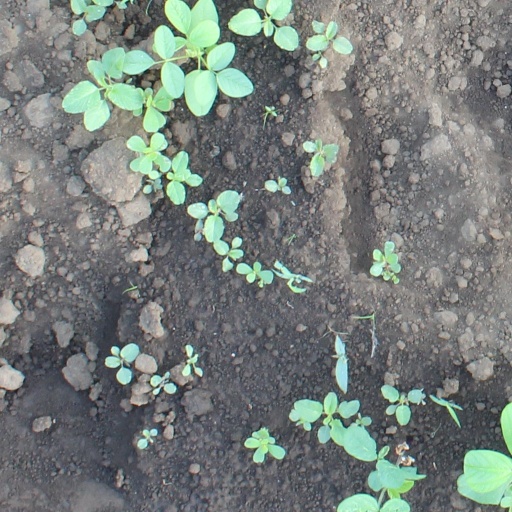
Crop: soybean